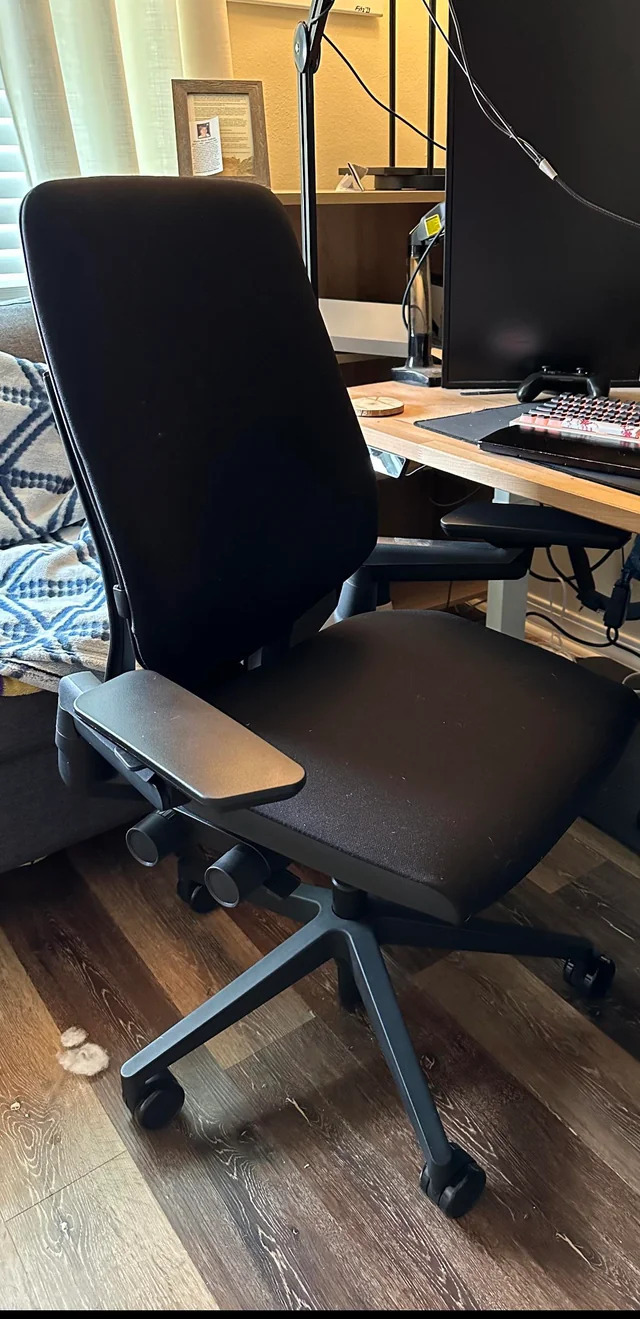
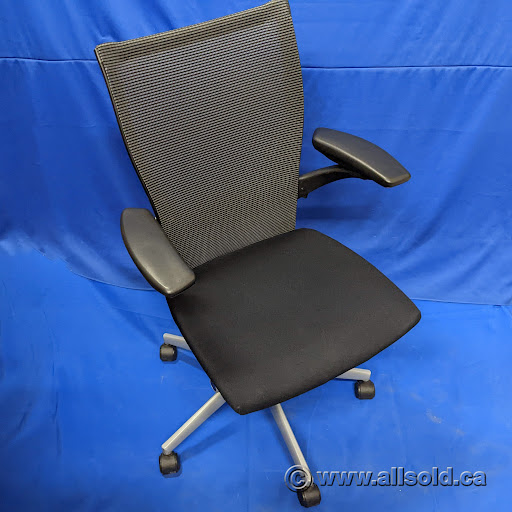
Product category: items_chair
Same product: no